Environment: real
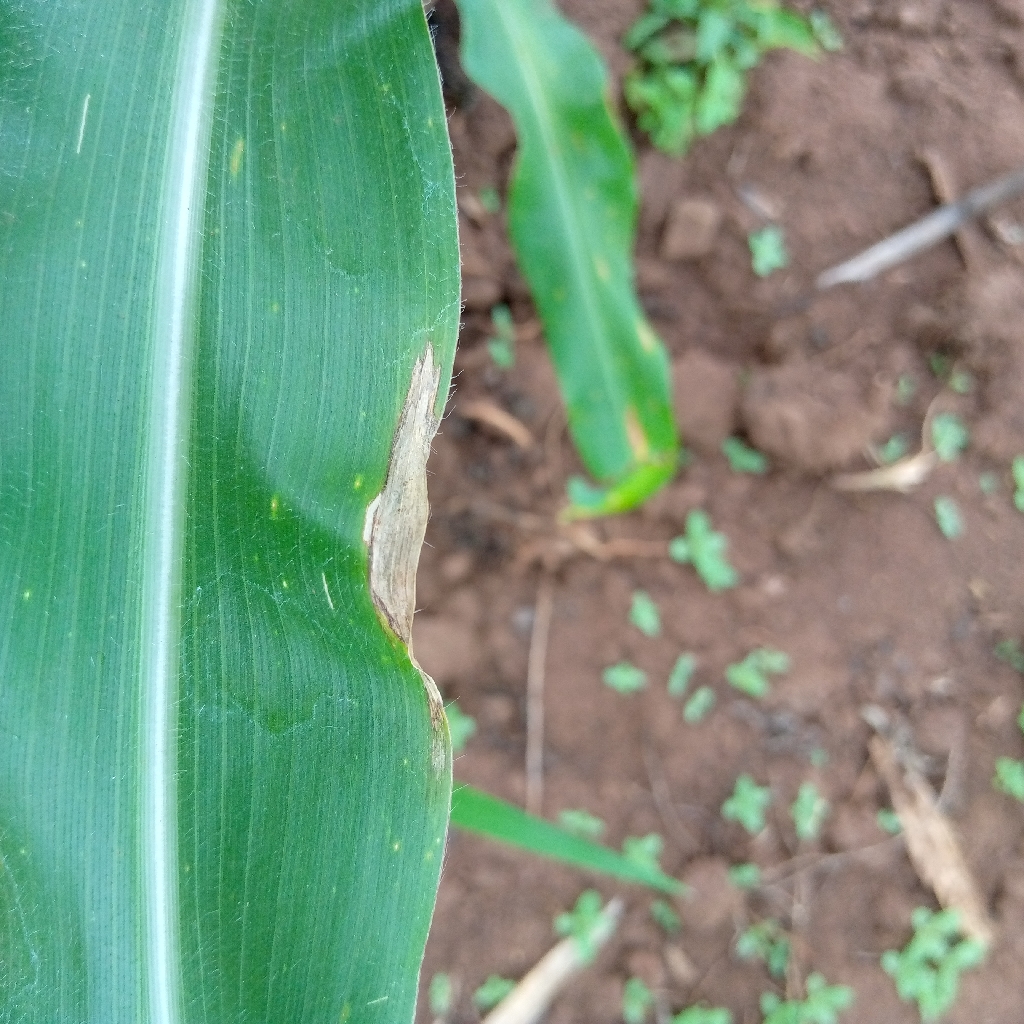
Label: northern_corn_leaf_blight